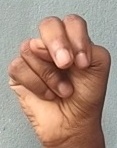
ASL sign: N